Purple-K

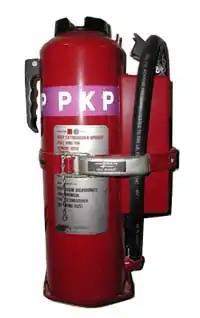
PKP fire extinguisher

Purple-K, also known as PKP, is a dry-chemical fire suppression agent used in some dry chemical fire extinguishers. It is the second most effective dry chemical in fighting class B (flammable liquid) fires after Monnex (potassium allophanate), and can be used against some energized electrical equipment fires (USA class C fires). It has about 4–5 times more effectiveness against class B fires than carbon dioxide, and more than twice that of sodium bicarbonate. Some fire extinguishers are capable of operation in temperatures down to −54 °C or up to +49 °C. Dry chemical works by directly inhibiting the chemical chain reaction which forms one of the four sides of the fire tetrahedron (heat + oxygen + fuel + chemical chain reaction = fire). To a much smaller degree it also has a smothering effect by excluding oxygen from the fire. "Dry chemical" extinguishers, such as Purple-K, are different from "dry powder" extinguishers that are used to fight Class D (flammable metal) fires.